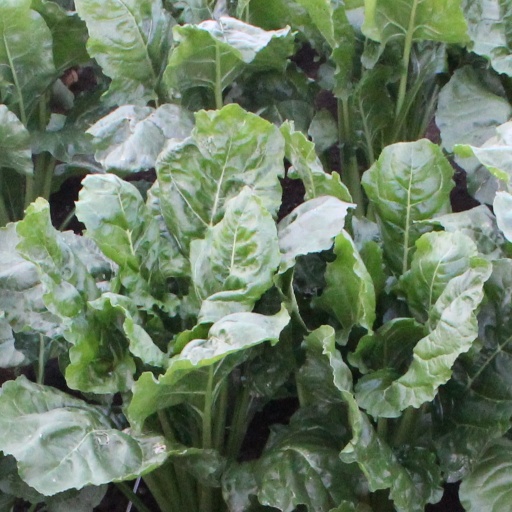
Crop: sugar beet